Lily Montagu

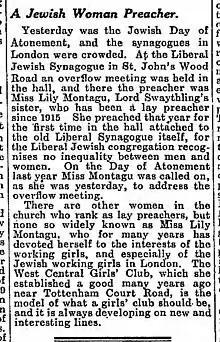
Article in "The Guardian" (p. 6)

Lily Montagu was the sixth of 10 children born to Ellen Cohen Montagu (1843–1919) and Samuel Montagu (1832–1911). Her father, founder of the merchant bank that bore his name, was a self-made millionaire by 1871. He was a Liberal politician who sat in the House of Commons from 1885 to 1900 as the MP for Whitechapel, a poor district of the East End of London. In 1907, Montagu was raised to the peerage as Baron Swaythling.